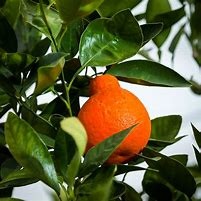
Label: mandarine